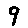
Label: 9